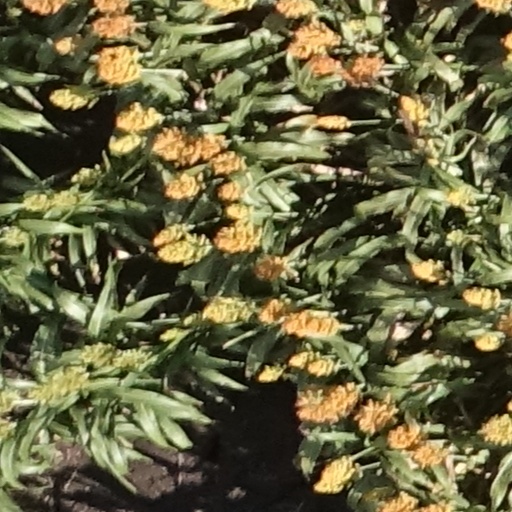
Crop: sorghum